14th Waffen Grenadier Division of the SS (1st Galician)

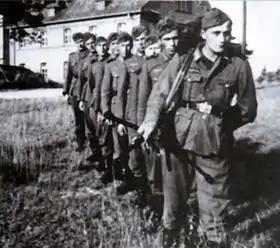
Ukrainian members of the Nachtigall Battalion in 1941.

There was cooperation between members of the Organization of Ukrainian Nationalists living in Germany and the "Abwehr", the German military intelligence service led by Wilhelm Canaris, starting before the German invasion of Poland. The willingness of the German military to work with Ukrainian nationalists led them to believe that Germany would recognize Ukrainian independence in the future in exchange for their assistance. An OUN battalion accompanied German forces into Poland in September 1939, but when Germany allowed the Soviet Union to occupy Eastern Galicia, the battalion was withdrawn by its leadership. The OUN itself was led by Andriy Melnyk from August 1939, though part of its local branch in Galicia had disagreements with him, and in February 1940 that faction broke away under the leadership of Stepan Bandera. Bandera's faction, the OUN-B, started working with the Germans in the spring of 1941 and established two battalions, known as "Nachtigall" and "Roland Battalion." They were used by the Wehrmacht, though the OUN was responsible for their training and political leadership. Melnyk's faction, the OUN-M, also formed its own unit with the Germans, the Bukovinian Battalion. Both had the intent to eventually participate in a German invasion of Soviet Ukraine and seize power.